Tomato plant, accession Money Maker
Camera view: tilt-top (135 deg); turntable rotation: 210 degrees
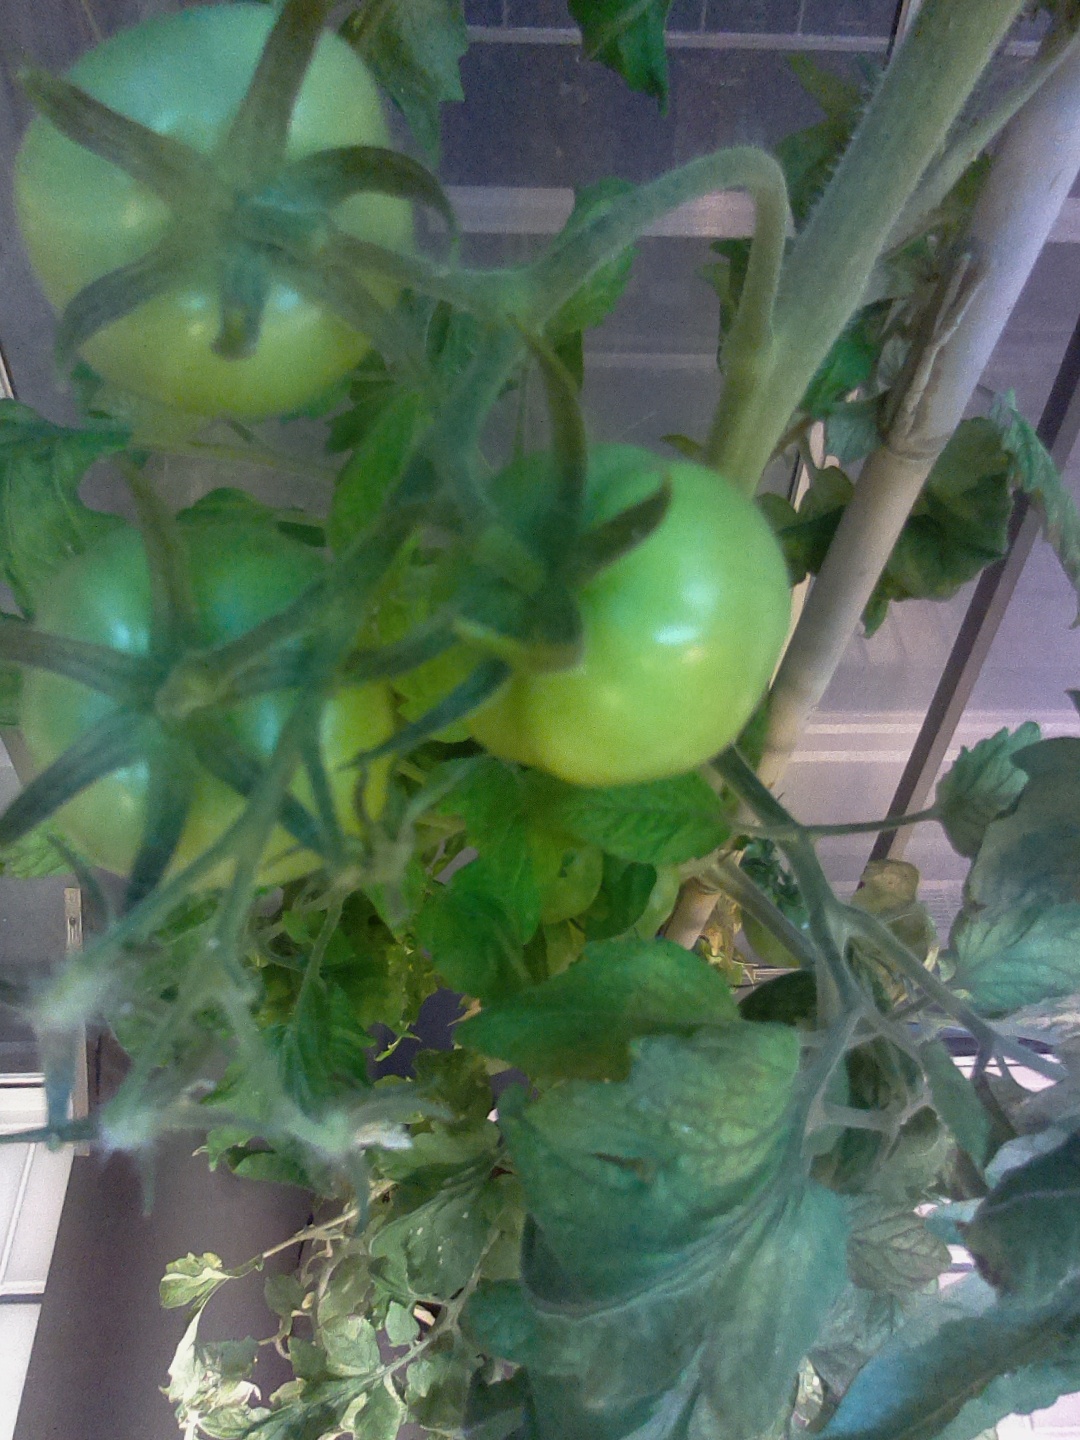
BBCH growth stage 74: 40%-50% of final fruit size